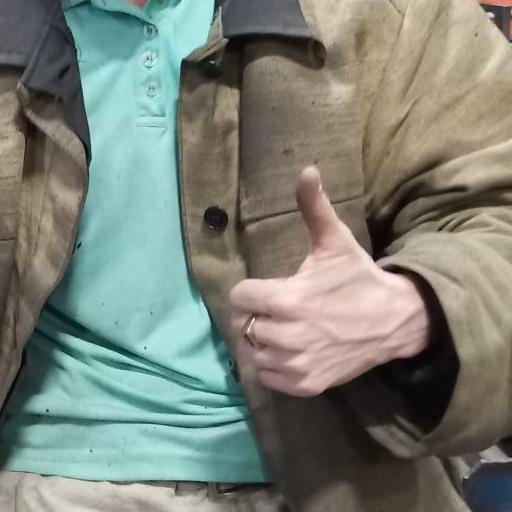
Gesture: like